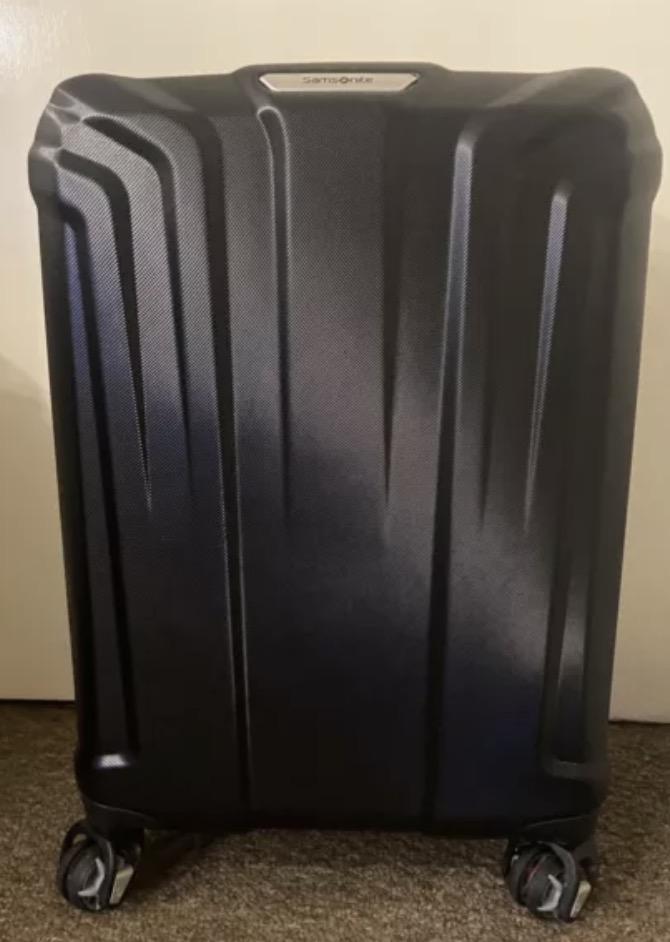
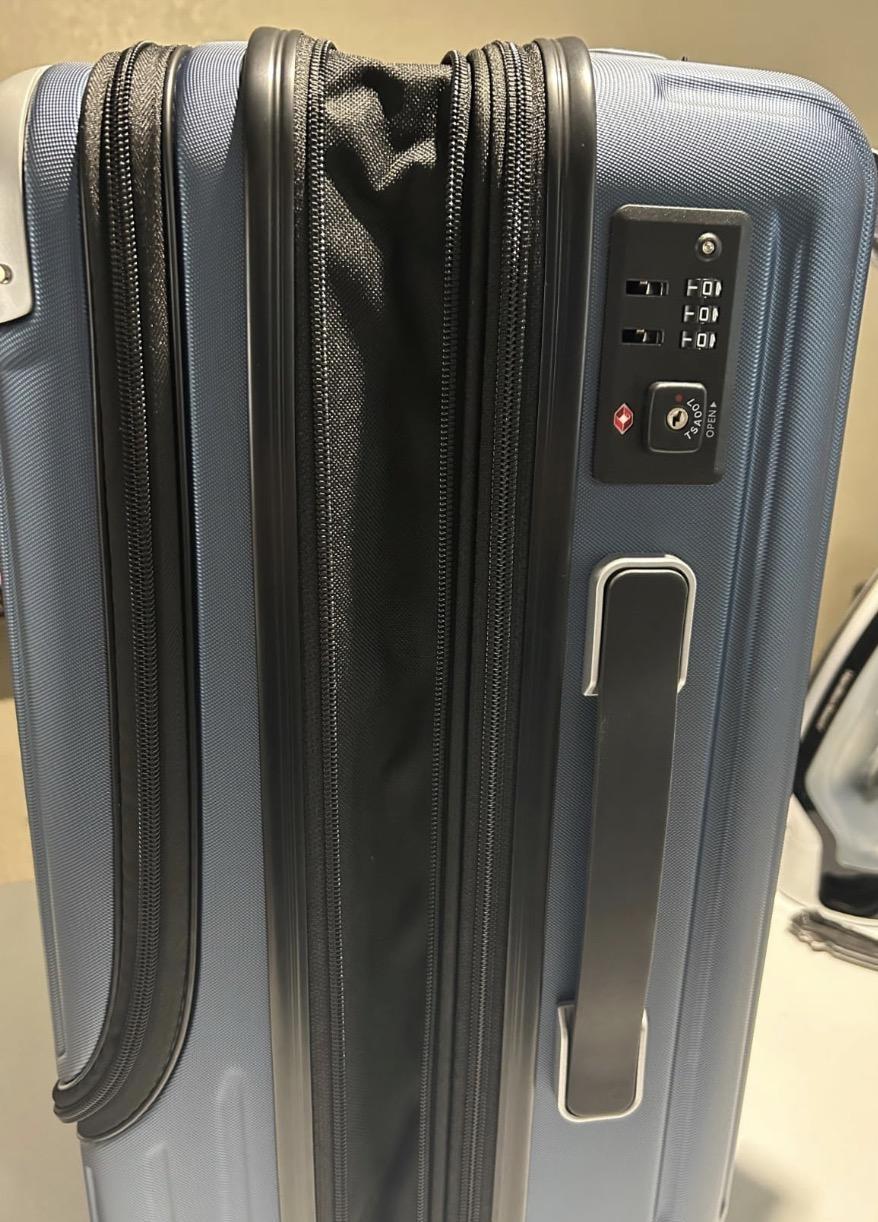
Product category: items_tea
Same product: no